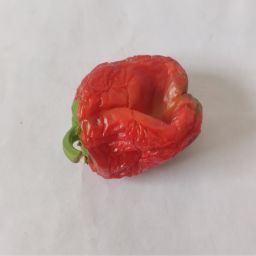
Crop: Bell Pepper
Quality: Dried